Kokomo, Indiana

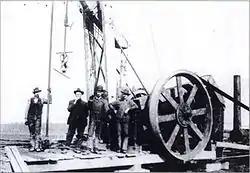
Natural gas miners and their drill, near Kokomo, Indiana during the Indiana Gas Boom, c. 1885

Natural gas had been developed in Pennsylvania and Canada for some time, and had most recently been developed around Findlay, Ohio. In March 1886, a group of citizens, led principally by A.Y. Comstock (who had promoted the Frankfort and Kokomo Railroad) and D.C. Spraker (later President of Kokomo Rubber Company), circulated a memorandum seeking subscribers (at $100 each) for the purpose of boring for gas at a distance of at least below ground. It took until September to obtain the necessary 22 subscribers. The first rig was built south of Wildcat Creek. and on October 6, 1886, natural gas erupted forth and the well was capped.